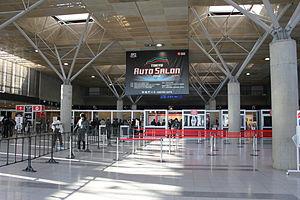
Le Tokyo Auto Salon est un salon automobile annuel qui se tient en janvier de chaque année au centre de convention du Makuhari Messe de Chiba, au Japon. Il est l'un des principaux salons mondiaux consacré à la modification d'automobile, au tuning, aux pièces détachées, aux accessoires et à la technologie embarquée. Il est organisé par le Tokyo Auto Salon Association en association avec le Comité du marché des pièces de rechange Nippon Auto Parts.